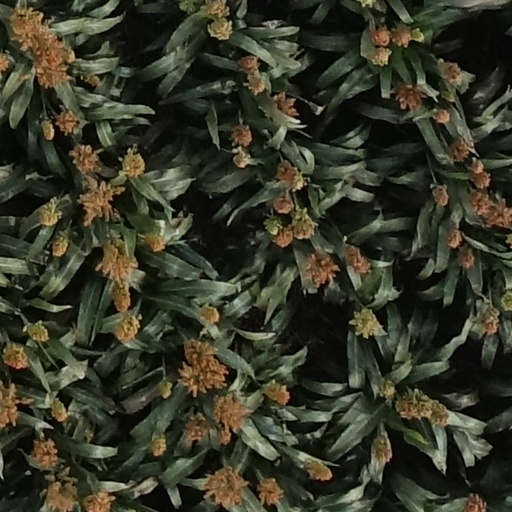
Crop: sorghum